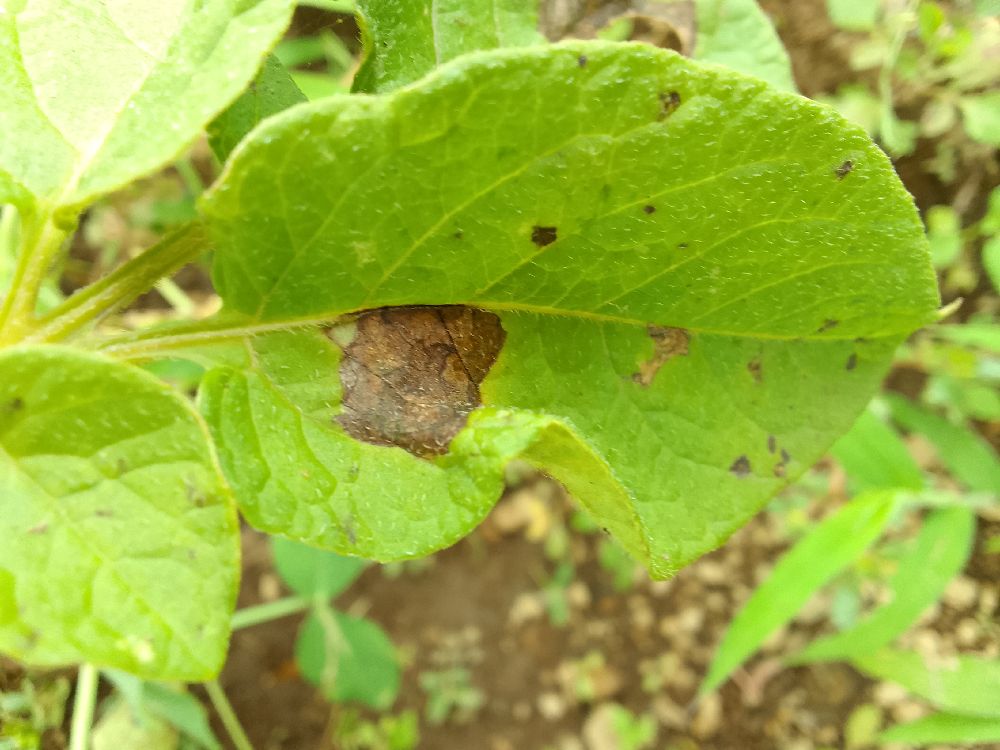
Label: Late blight